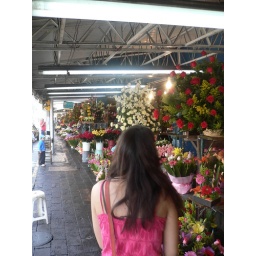
Anya walking through the Flower market in San Angel, Mexico city